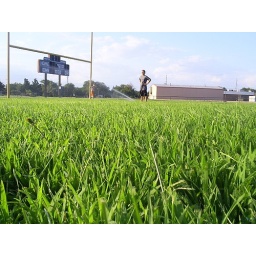
My son Adam standing in the open field.